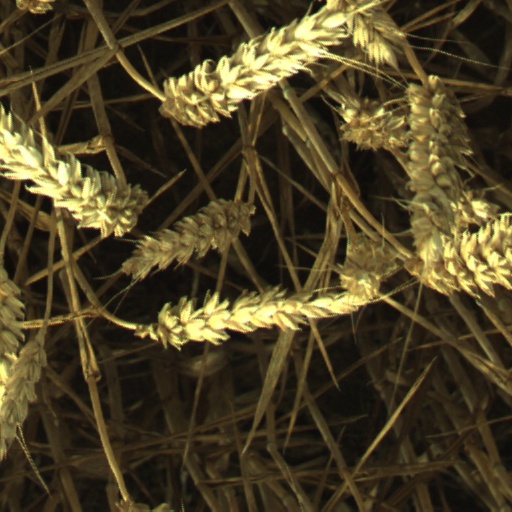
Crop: wheat